PocketWizard

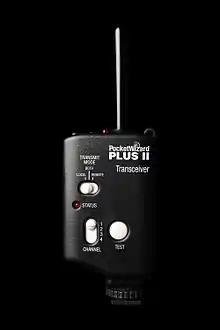
PocketWizard Plus II

The PocketWizard is a wireless radio triggering system for off-camera lighting developed in the late 1990s, by LPA Design, an American company based in South Burlington, Vermont.